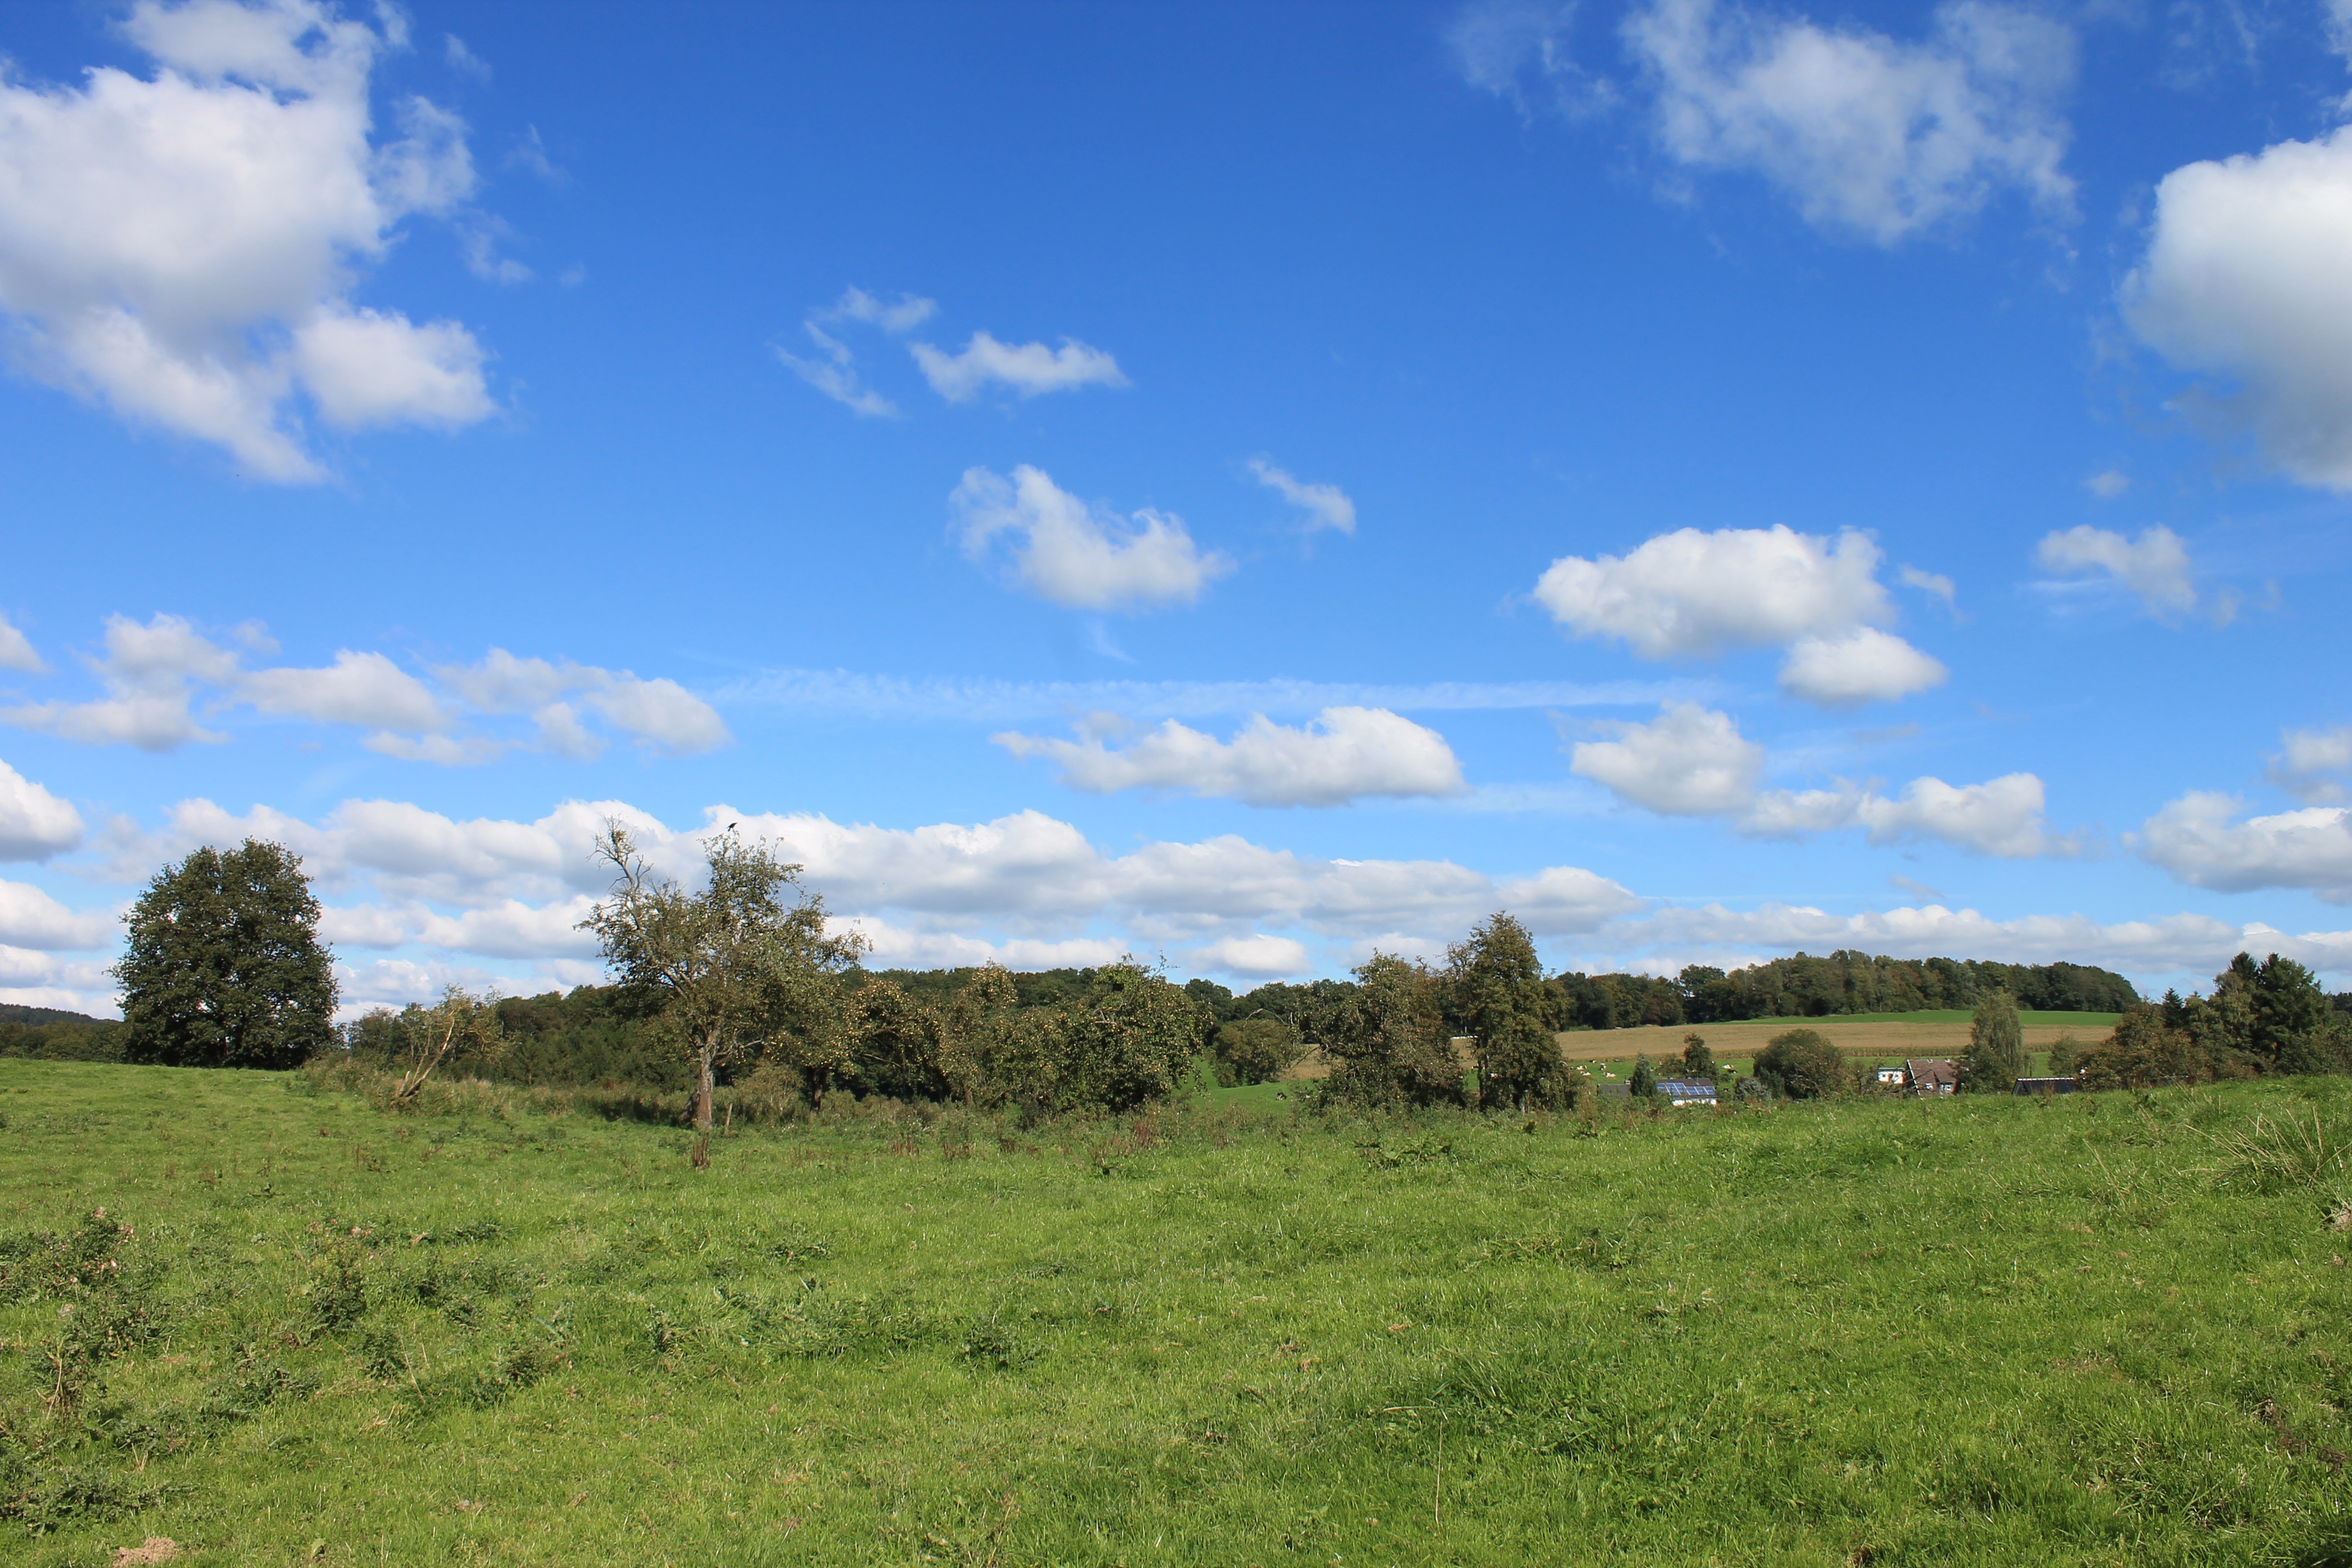
landscape, nature, grass, horizon, cloud, sky, field, farm, meadow, prairie, hill, pasture, ranch, agriculture, savanna, plain, clouds, grassland, plateau, habitat, ecosystem, steppe, rural area, north rhine westphalia, bergisches land, bergisch landscape, natural environment, land lot